László Szapáry

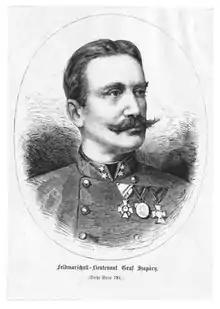

Count László Szapáry de Szapár, Muraszombat et Széchy-Sziget (22 November 1831 – 28 September 1883) was a Hungarian nobleman and a general of the Austrian Imperial Army.